Sex allocation

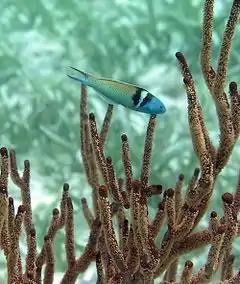
Bluehead wrasse

The principles of the Trivers-Willard hypothesis can also be applied to sequentially hermaphroditic species, in which individuals undergo sex change. Ghiselin (1969) proposed that individuals change from one sex to another as they age and grow because larger body size provides a greater advantage to one sex than the other. For example, in the bluehead wrasse, the largest males have 40 times the mating success of smaller ones. Thus, as individuals age, they can maximize their mating success by changing from female to male. Removal of the largest males on a reef results in the largest females changing sex to male, supporting the hypothesis that competition for mating success drives sex change.